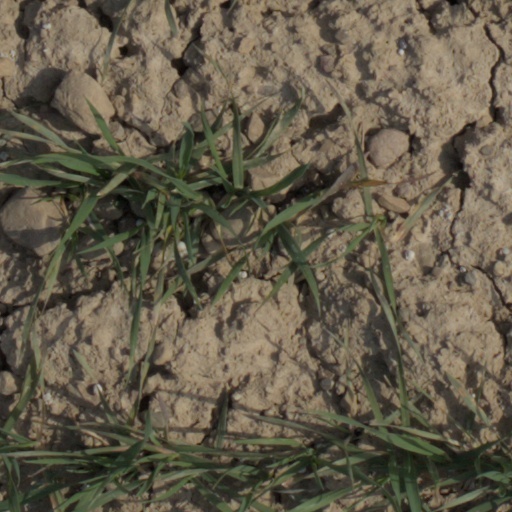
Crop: wheat